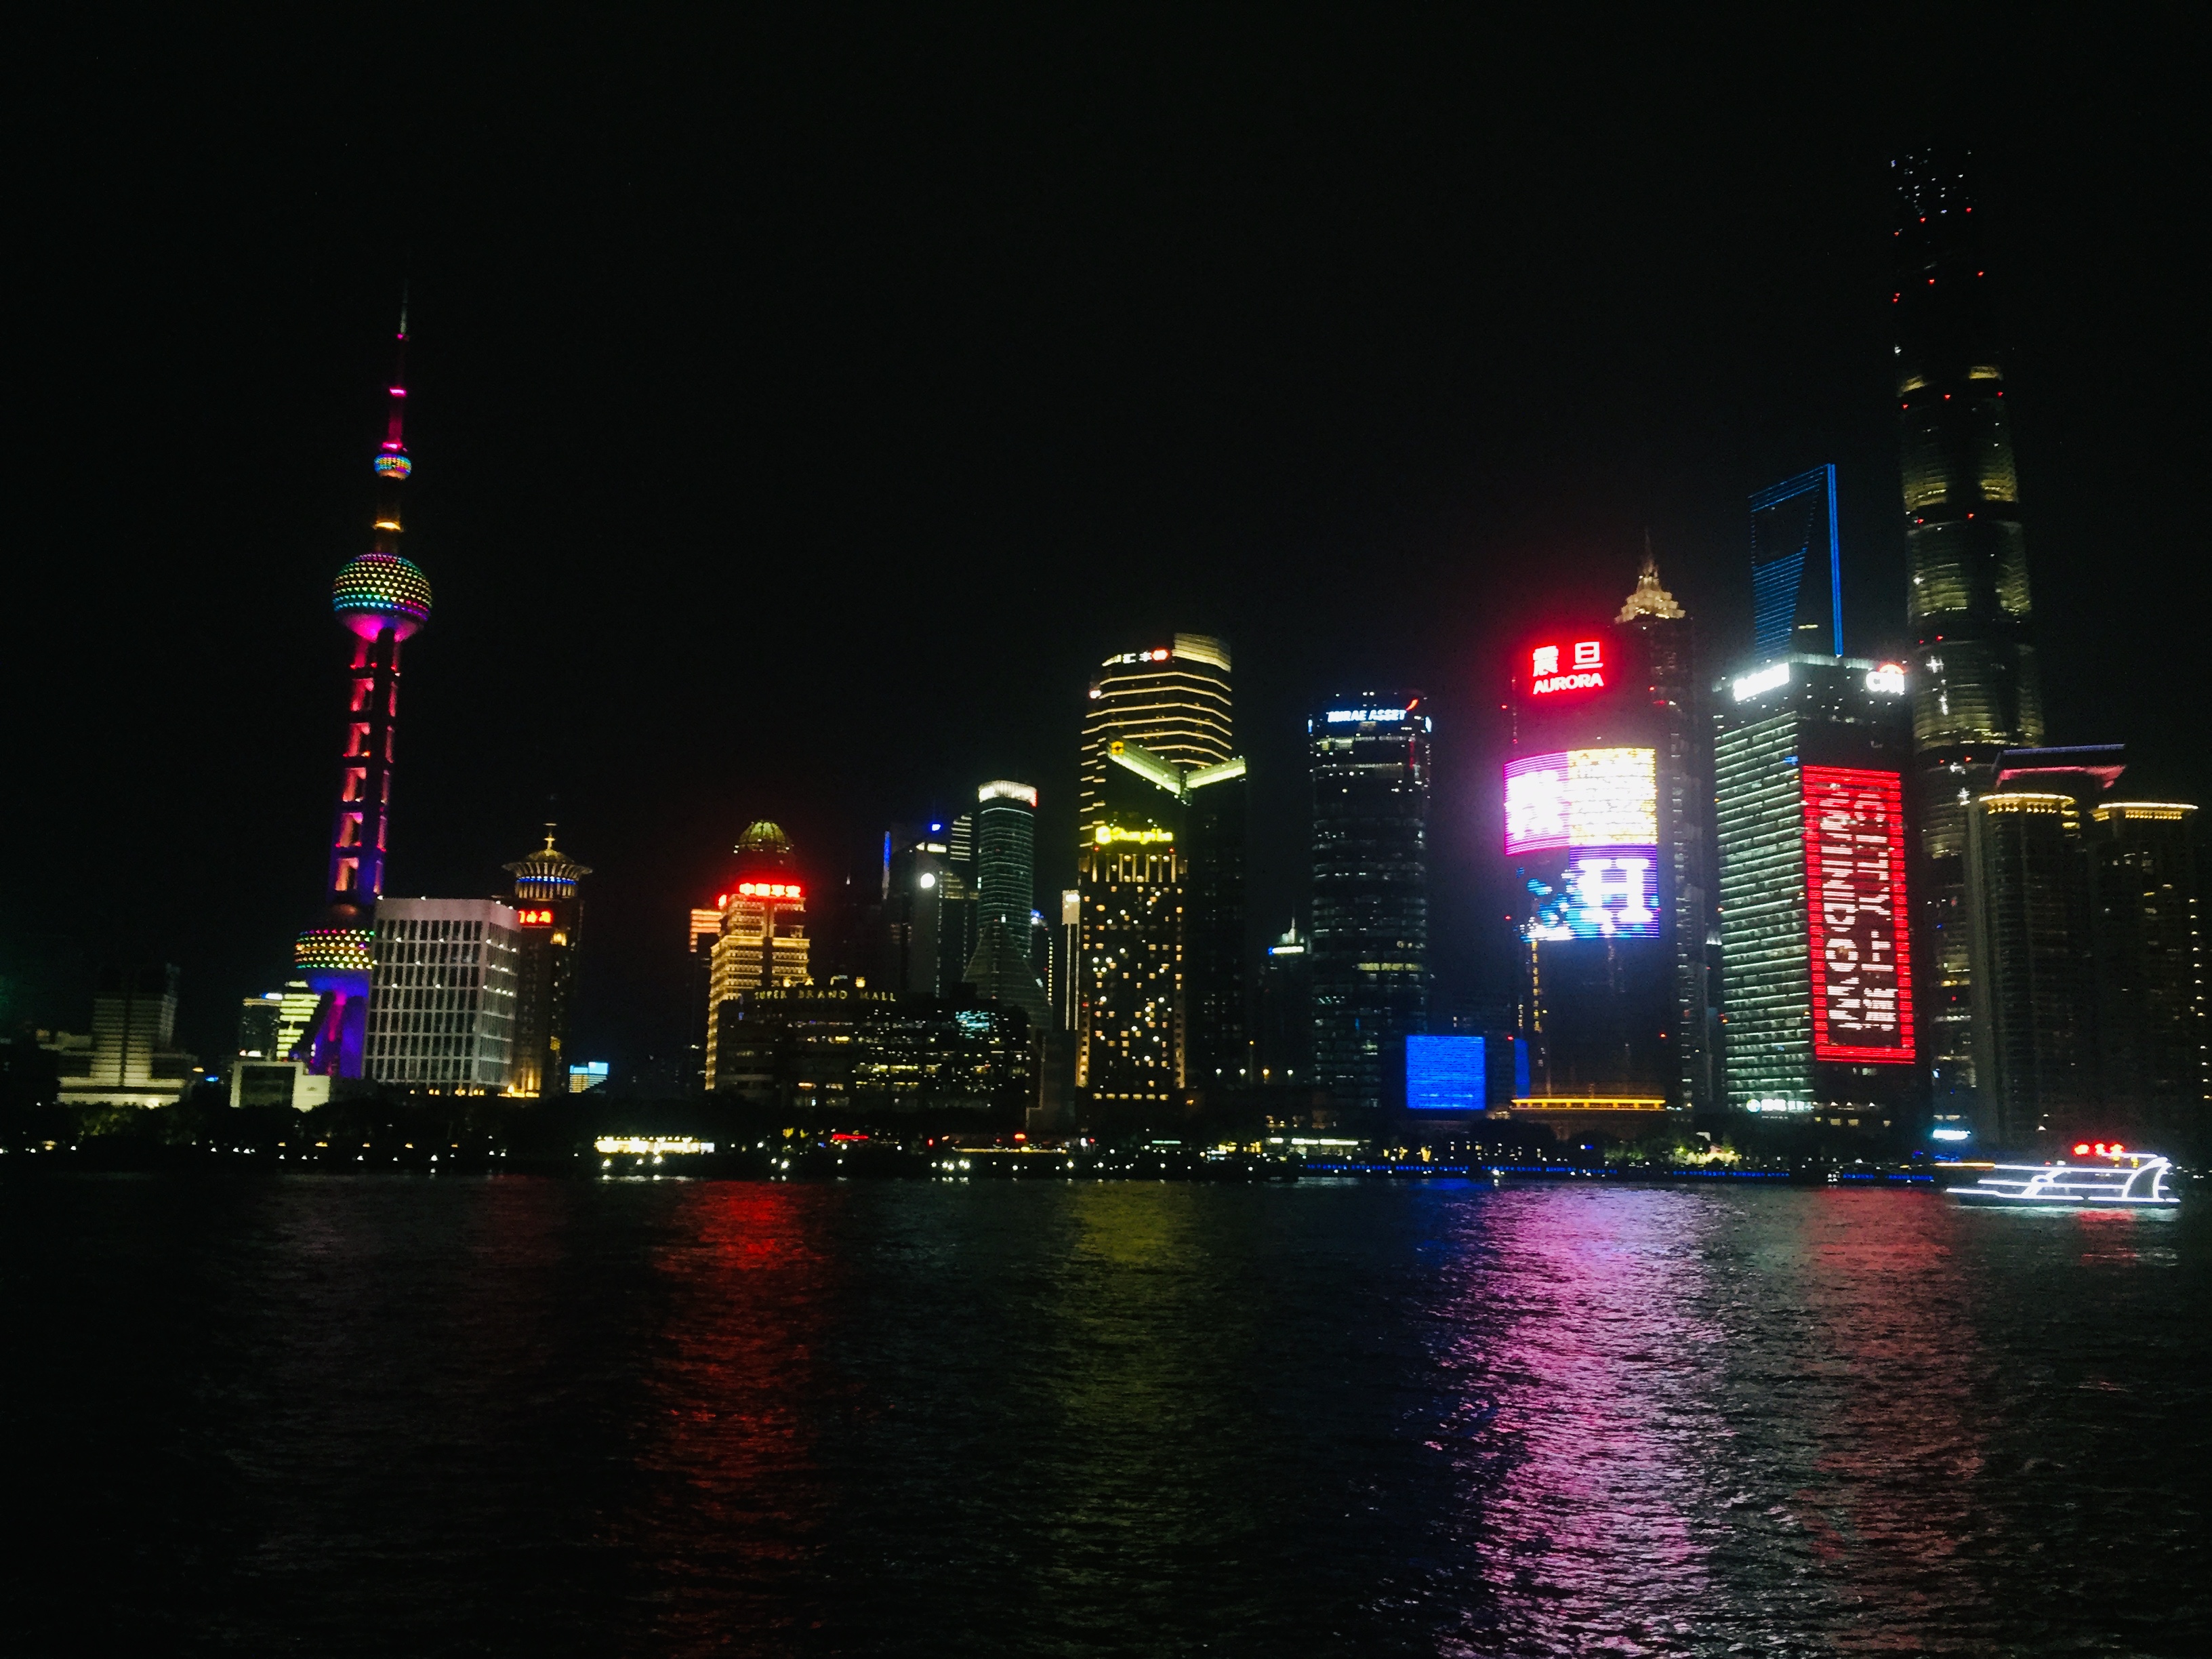
scenery, metropolitan area, cityscape, city, metropolis, night, landmark, skyline, skyscraper, urban area, human settlement, tower, tower block, reflection, light, downtown, lighting, neon, midnight, sky, architecture, building, darkness, river, electricity, tourist attraction, neon sign, mixed use